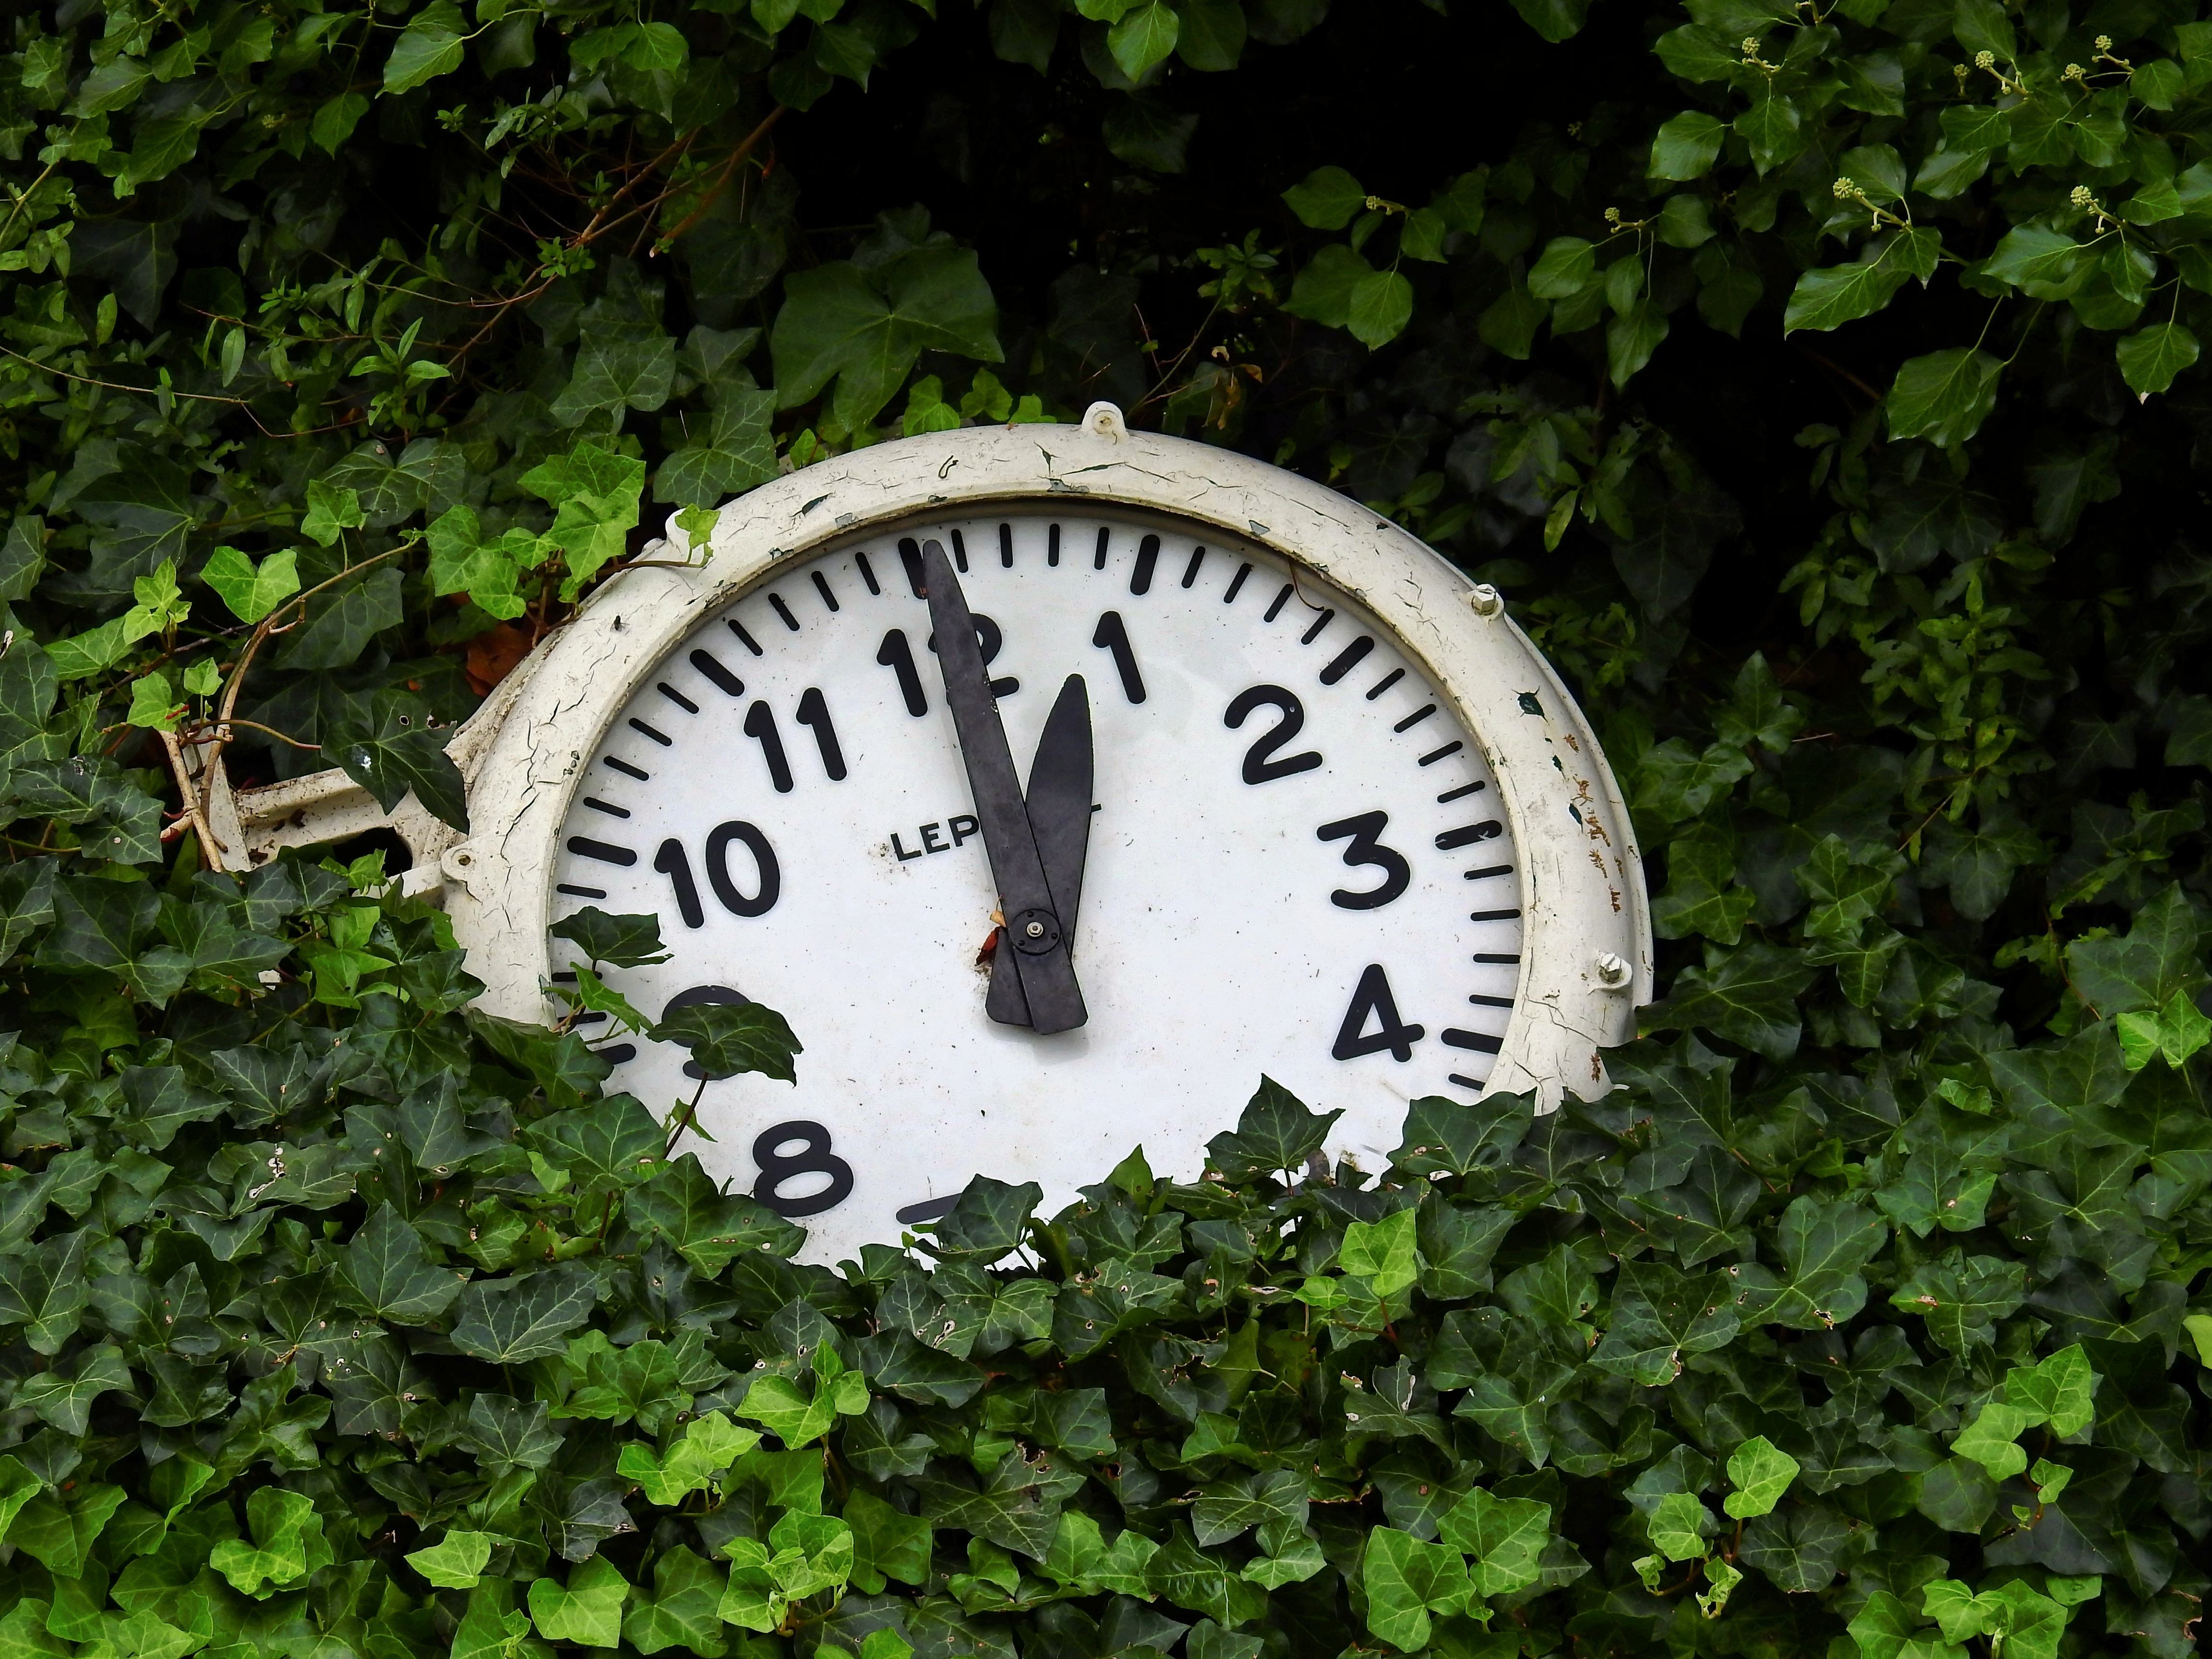
grass, antique, leaf, flower, clock, time, old, analog, green, ivy, nostalgia, botany, garden, decor, clock face, leaves, traces, time indicating, time of, passed